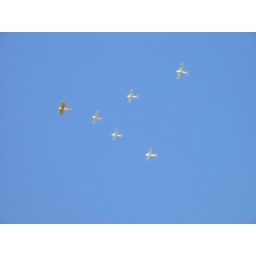
the fleet in formation overhead the field. the tiger moth leading the way!